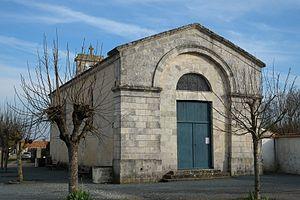
Eglise Saint-Etienne Yves Charente-Maritime France
Yves est une commune du Sud-Ouest de la France, située dans le département de la Charente-Maritime, en bordure de l’océan Atlantique.
Les églises de la Charente-Maritime présentent une grande diversité, d'une commune à une autre, et se distinguent par des styles et des périodes de construction différentes. De nombreux édifices témoignent cependant de l'épanouissement, aux XIᵉ et XIIᵉ siècles d'une forme d'art roman spécifique, appelée art roman saintongeais, caractérisée par une simplicité des formes et un décor sculpté, souvent très riche.